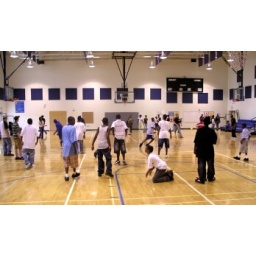
All youth joined in a male vs female dodge ball game. The males won!!